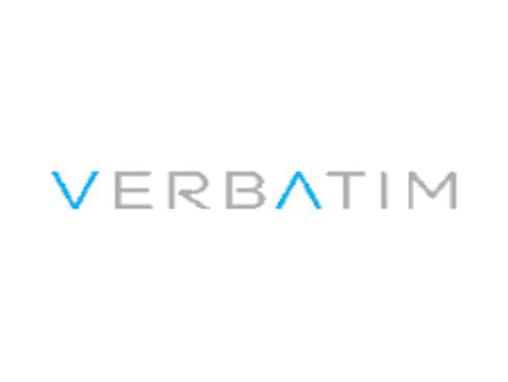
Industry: Necessities